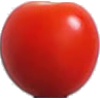
Label: Tomato Cherry Red 1